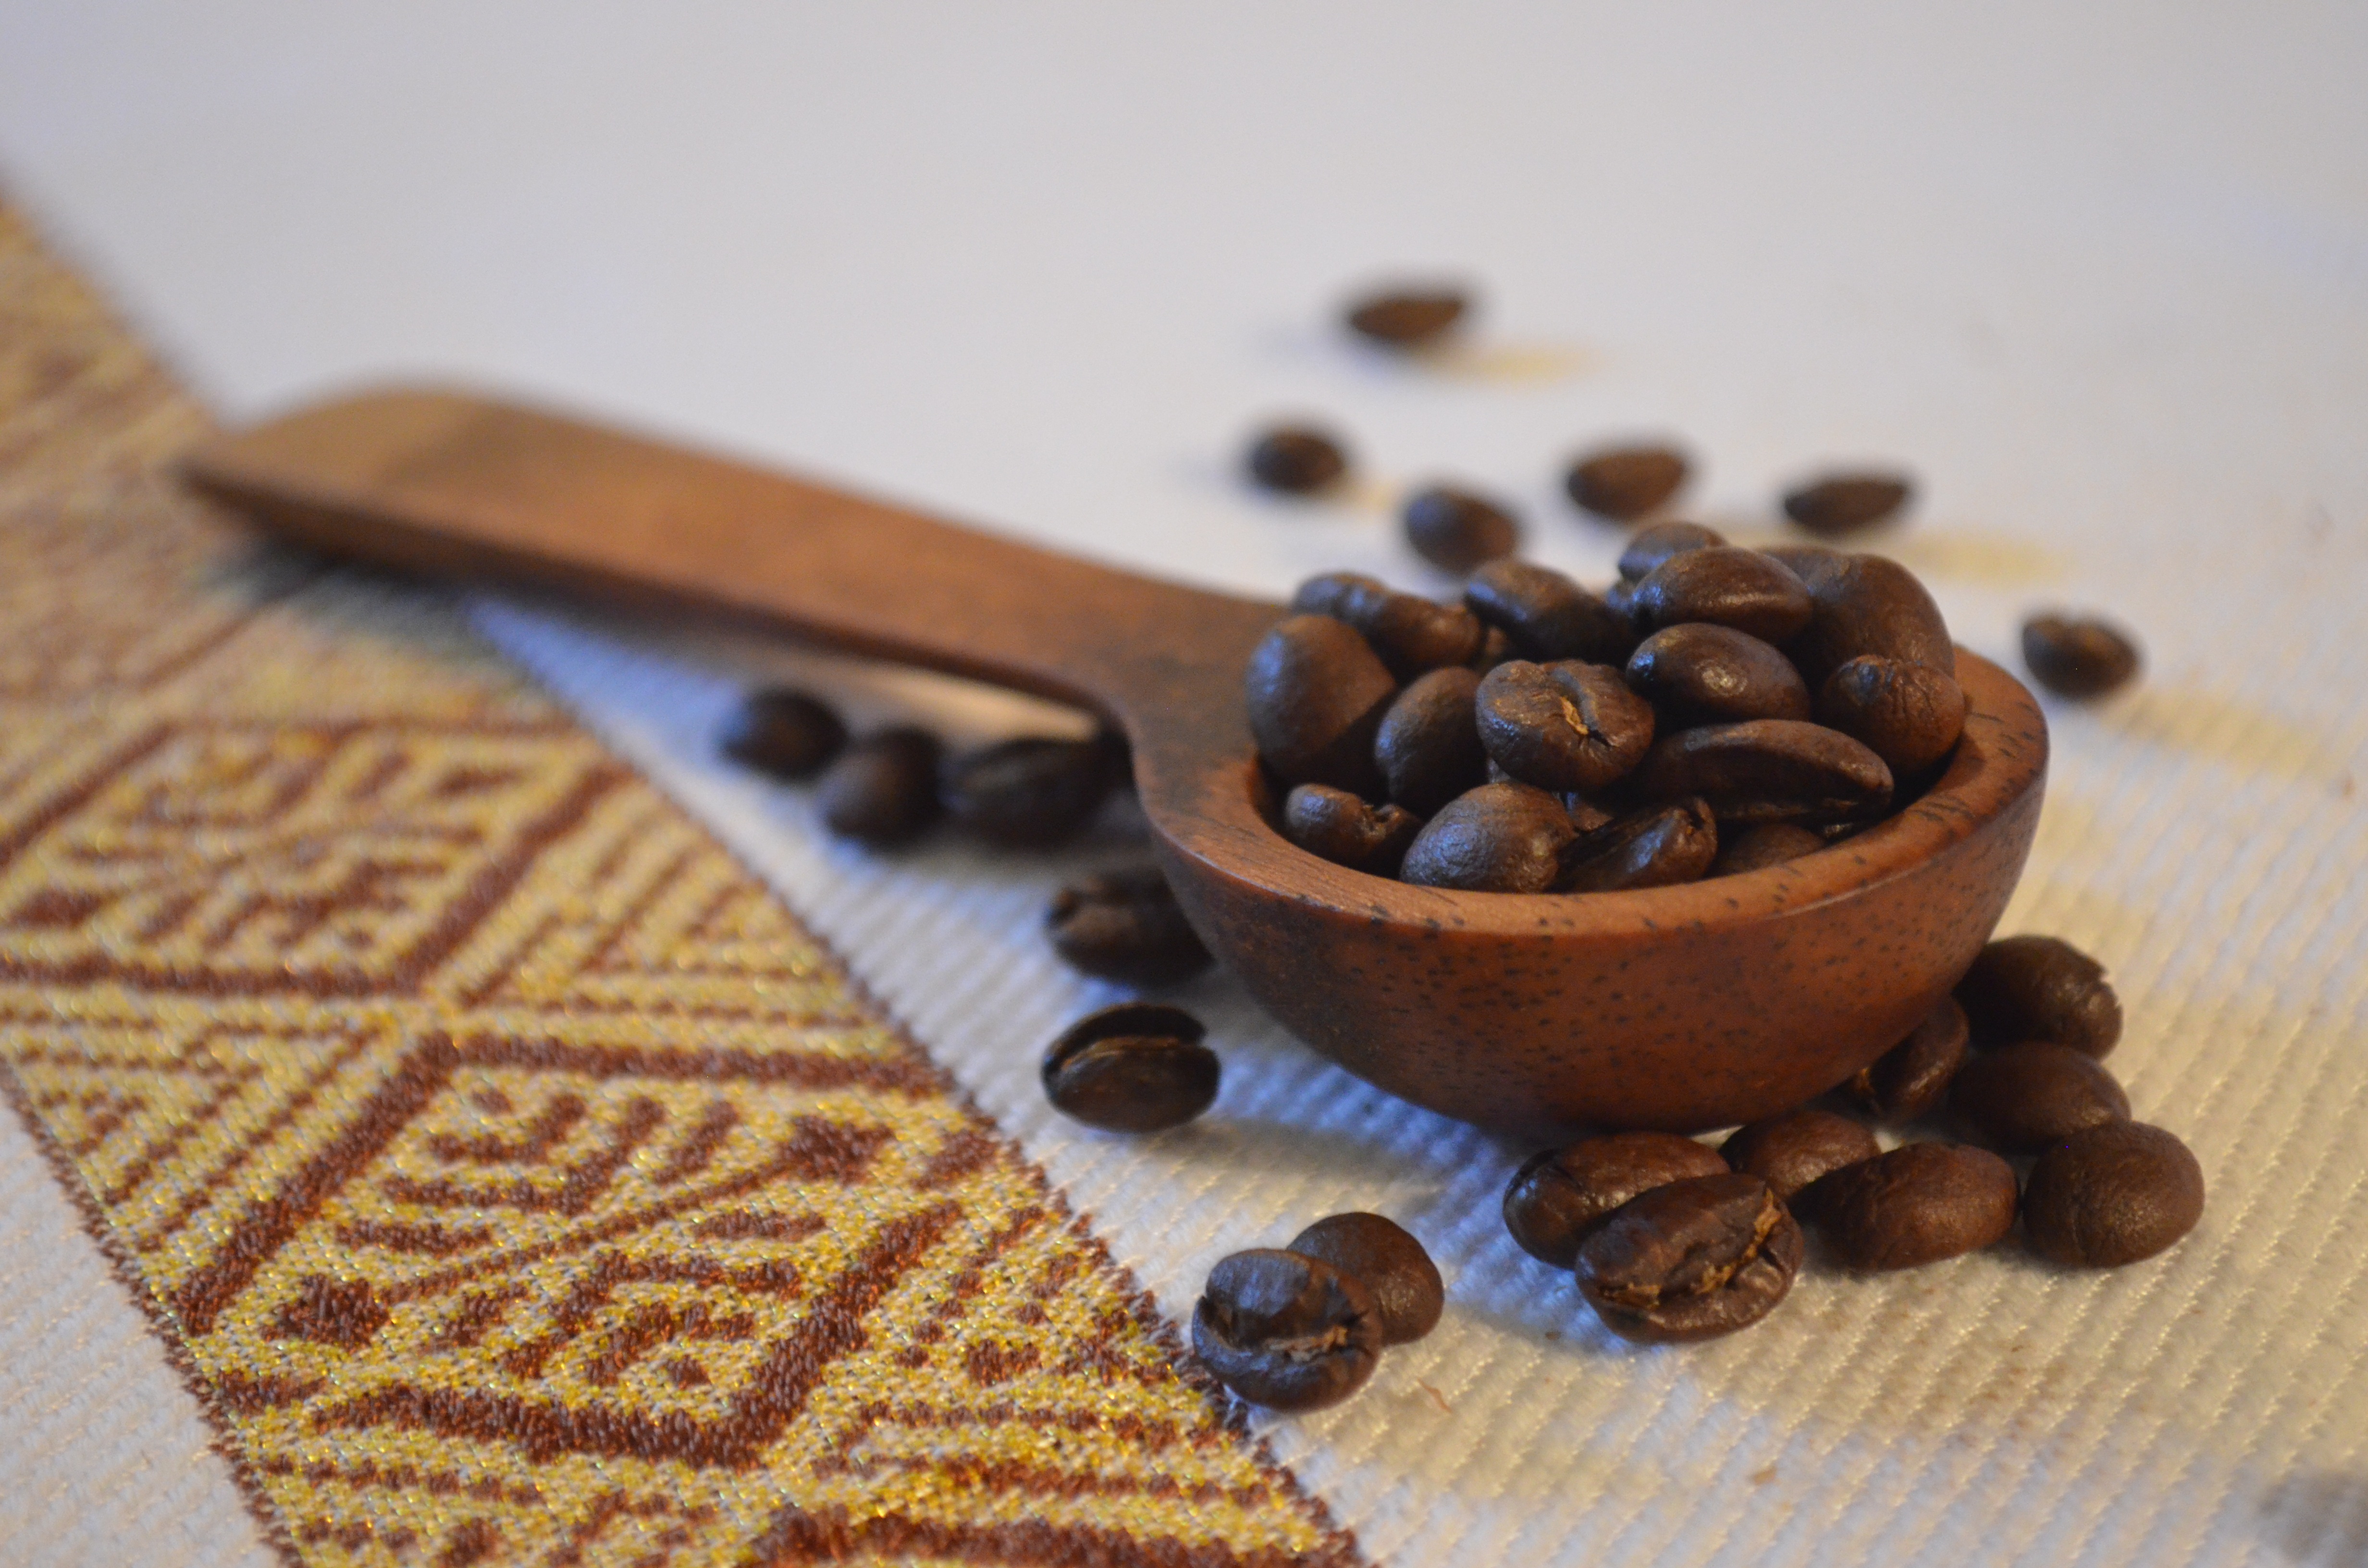
coffee, cup, food, produce, africa, drink, cloth, spoon, ethnic, caffeine, beans, flavor, ethiopia